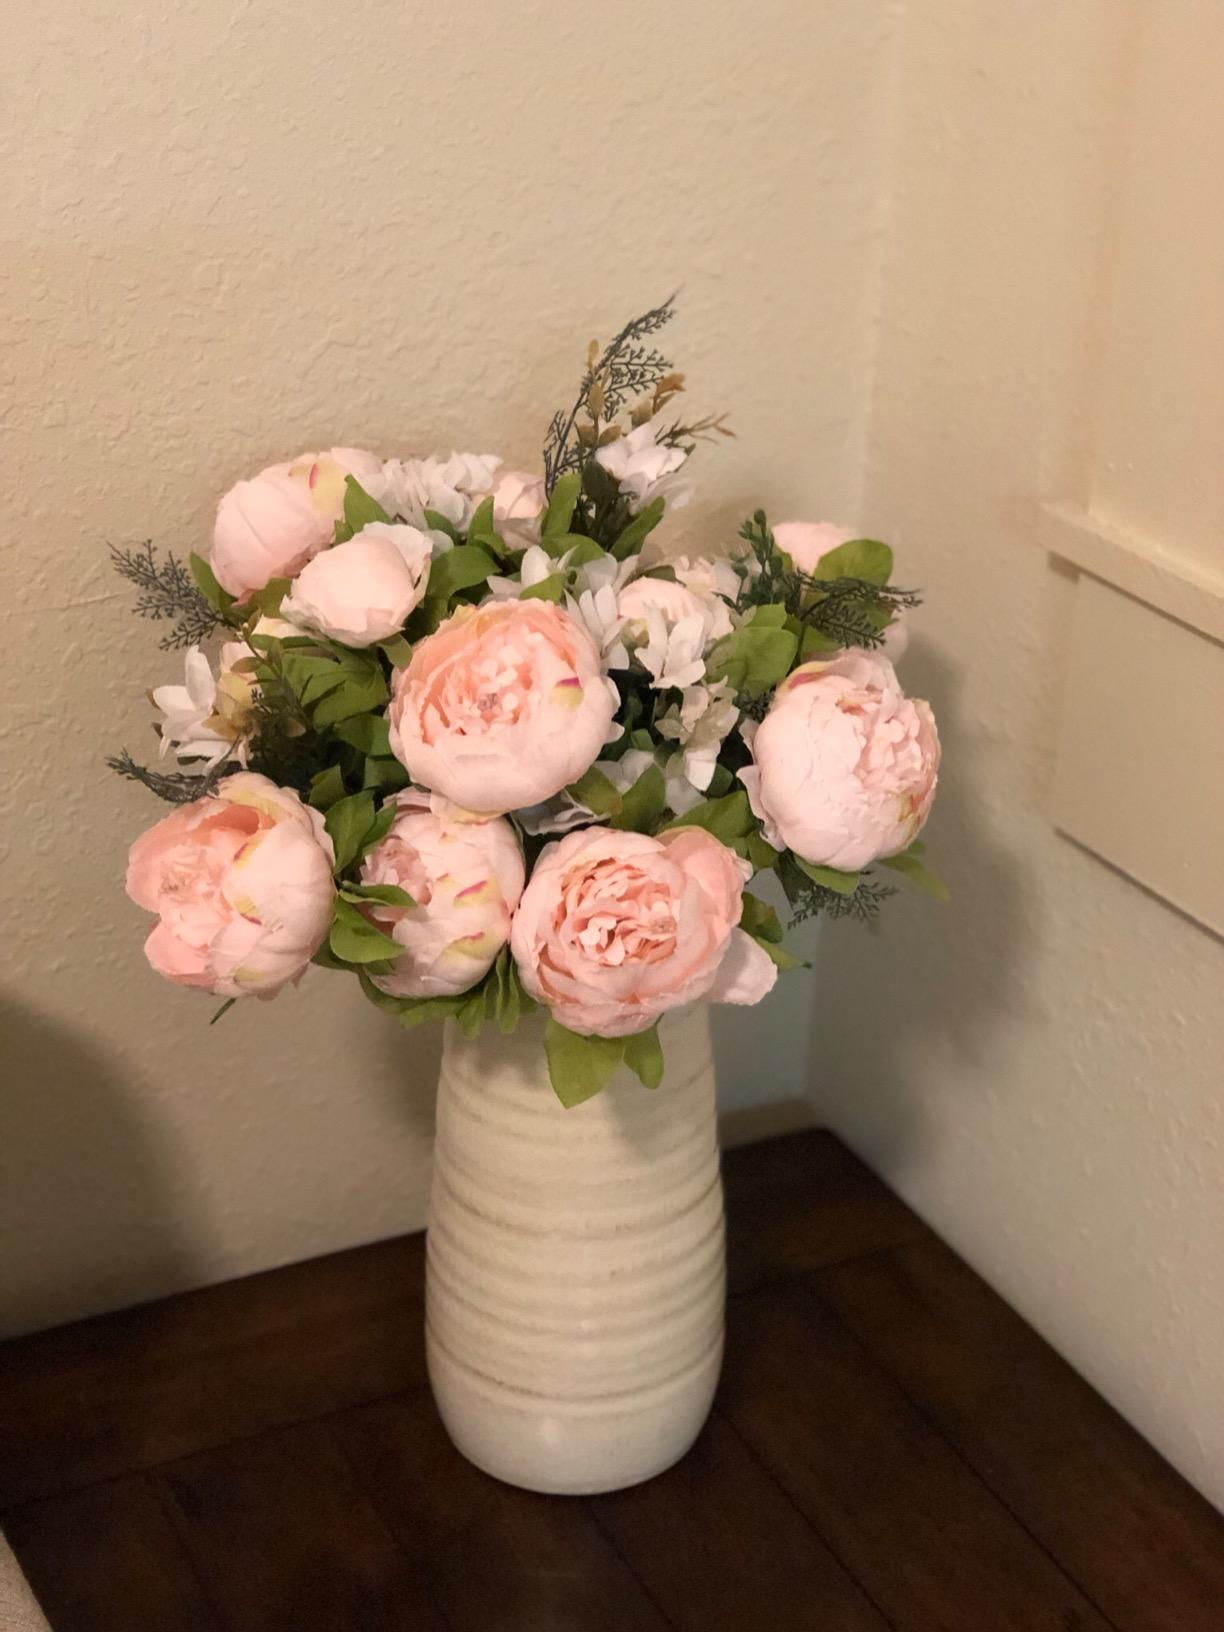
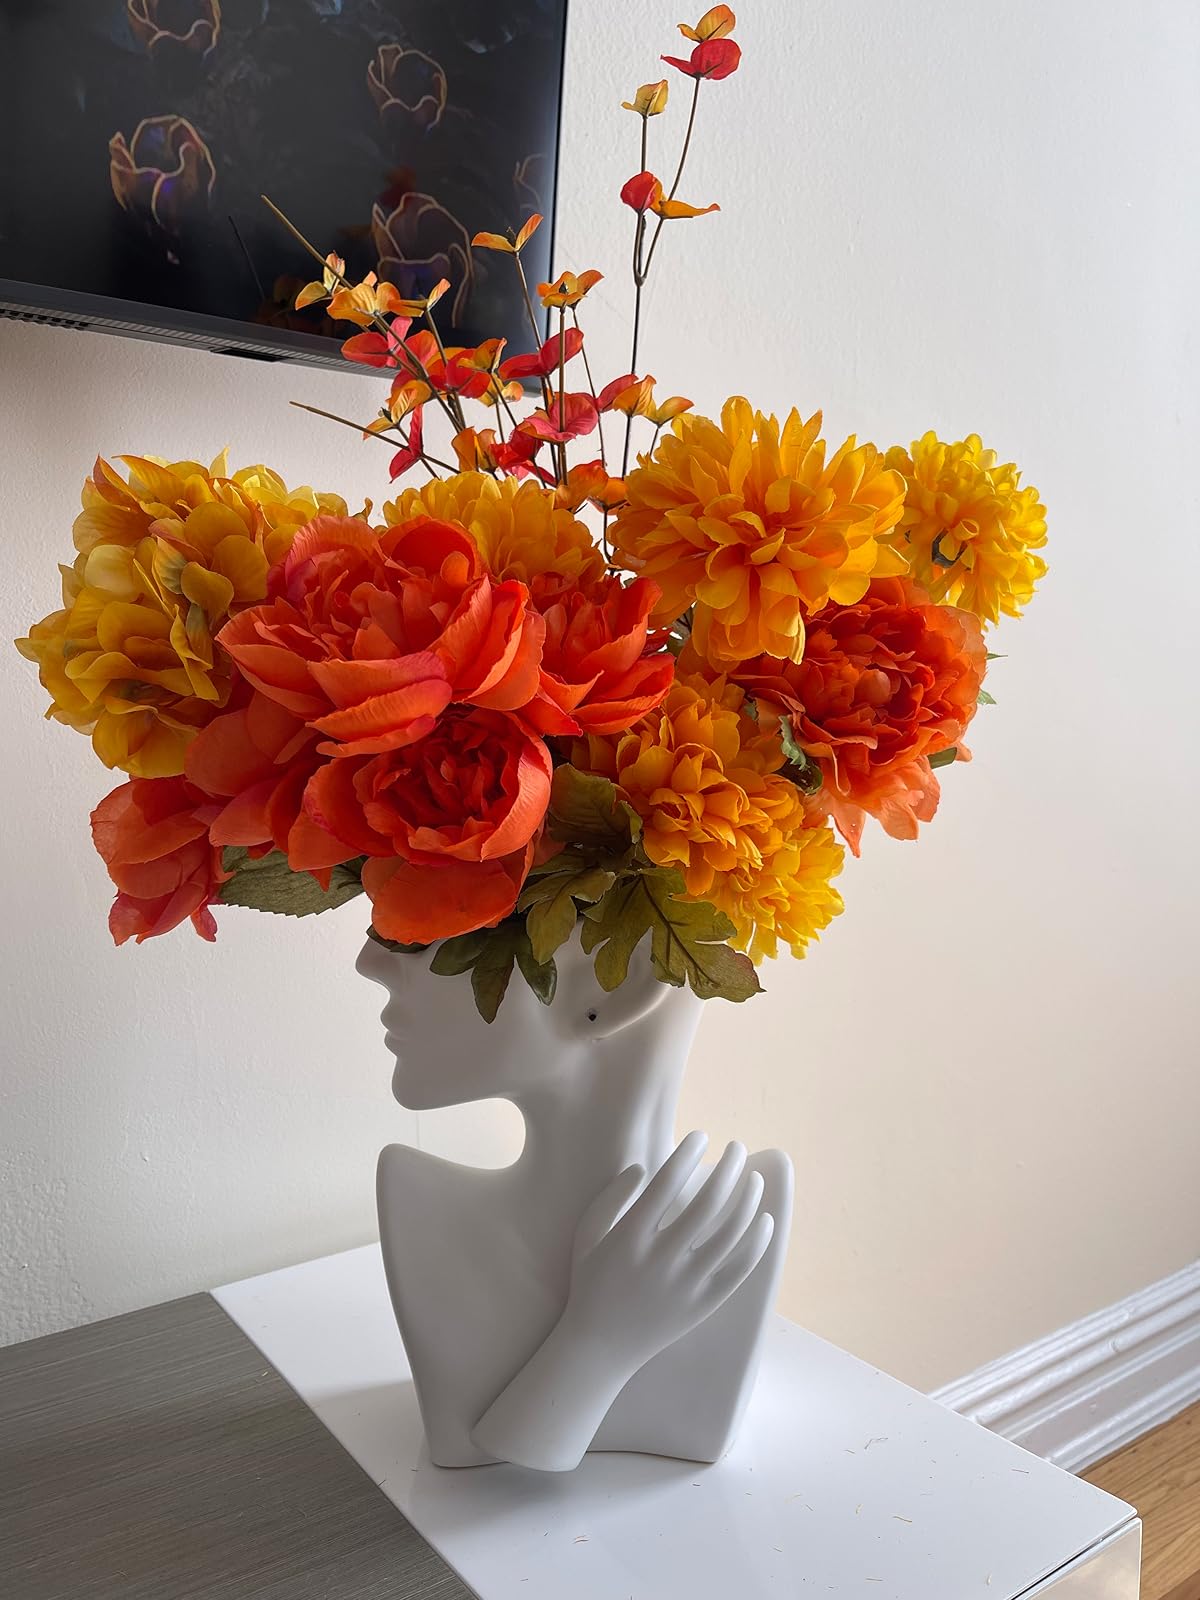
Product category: vase
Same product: no